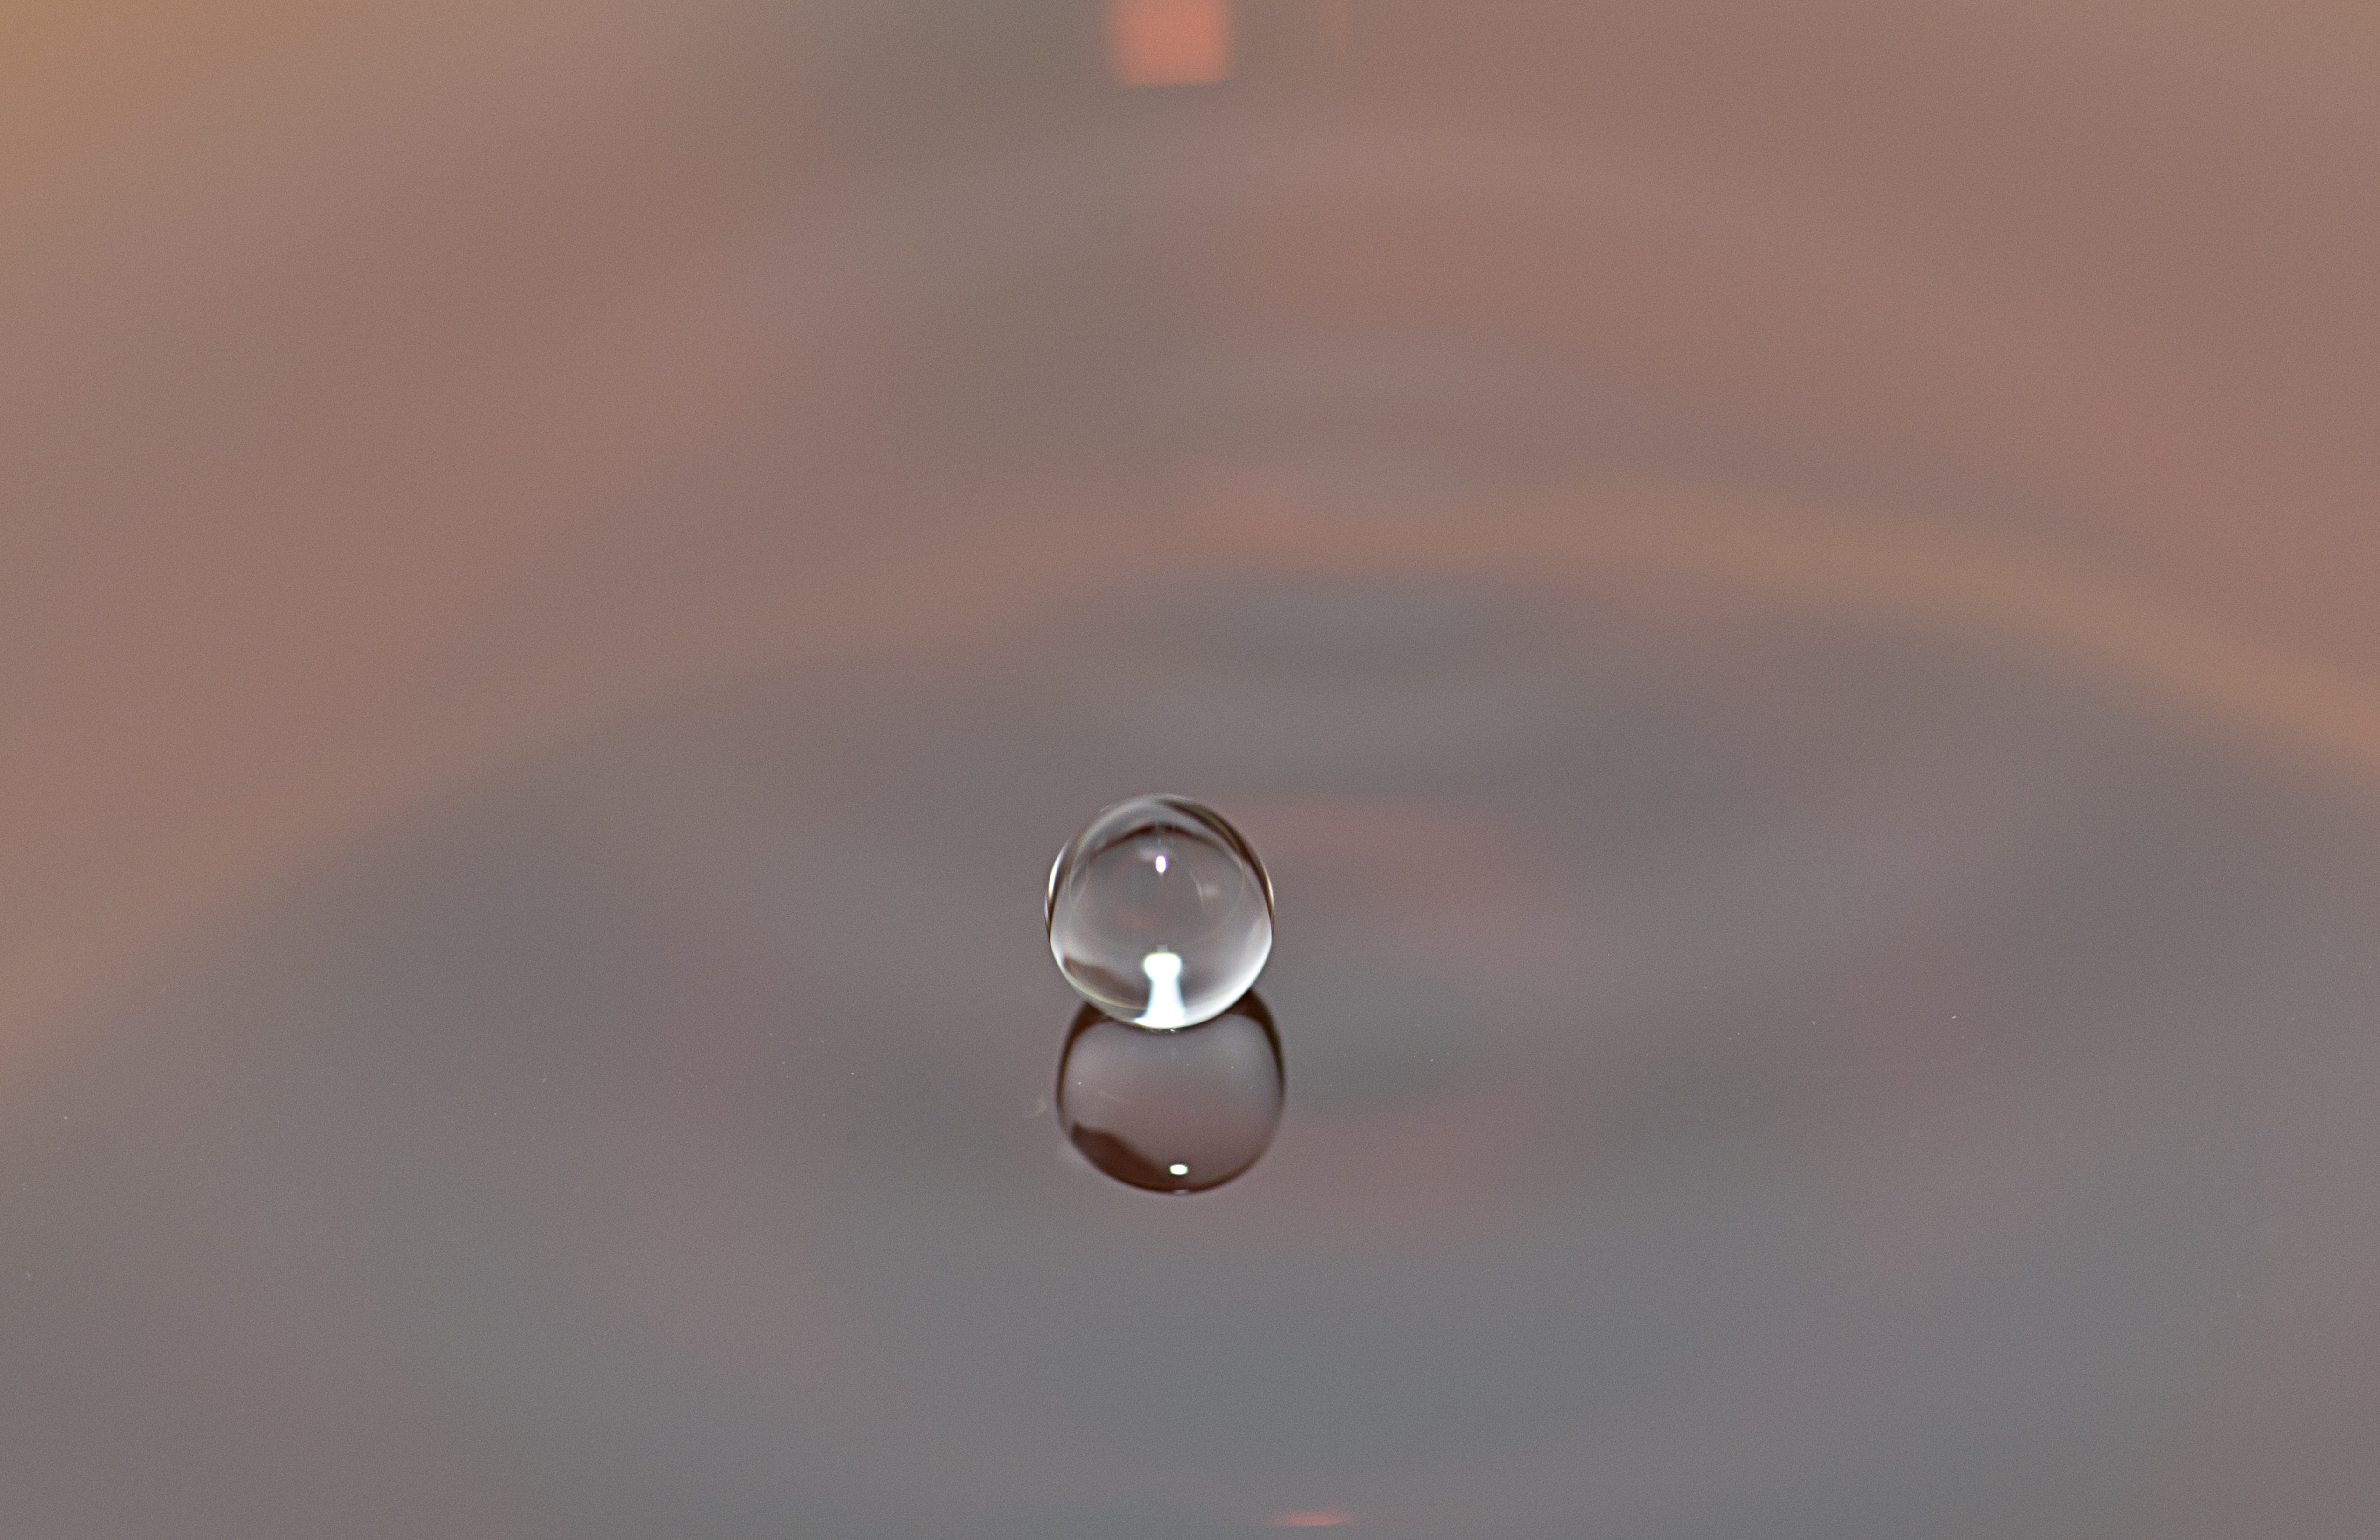
water, drop, liquid, light, round, petal, reflection, lighting, circle, close up, reflexion, shape, moisture, macro photography